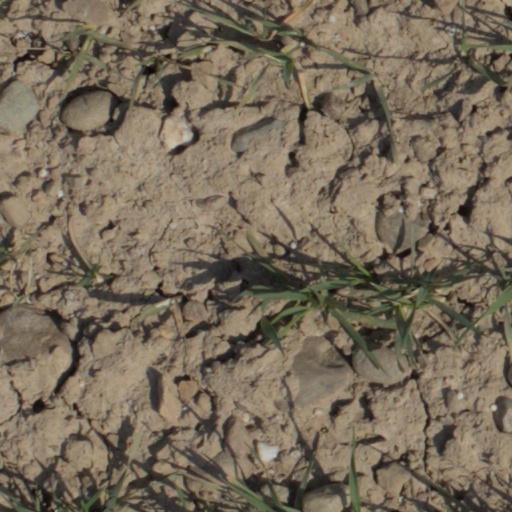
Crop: wheat